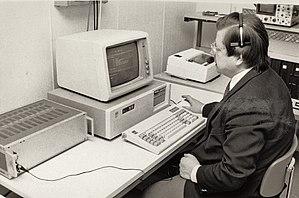
Teuvo Kalevi Kohonen est un académicien et chercheur finlandais, né le 11 juillet 1934 à Lauritsala. Il est actuellement professeur émérite à l'Académie de Finlande.